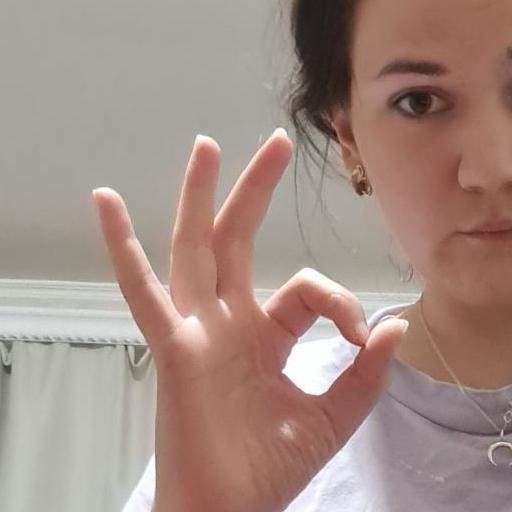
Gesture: ok